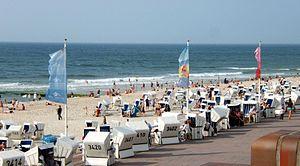
Sylt est une commune d'Allemagne, située sur l'île de même nom, dans le land du Schleswig-Holstein et l'arrondissement de Frise-du-Nord. Elle est issue de la fusion, qui a eu lieu le 1ᵉʳ janvier 2009, de la commune de Westerland avec les localités de Sylt-Ost et de Rantum. Le territoire de la commune occupe 60 % de la surface de l'île et regroupe 70 % des habitants de celle-ci.